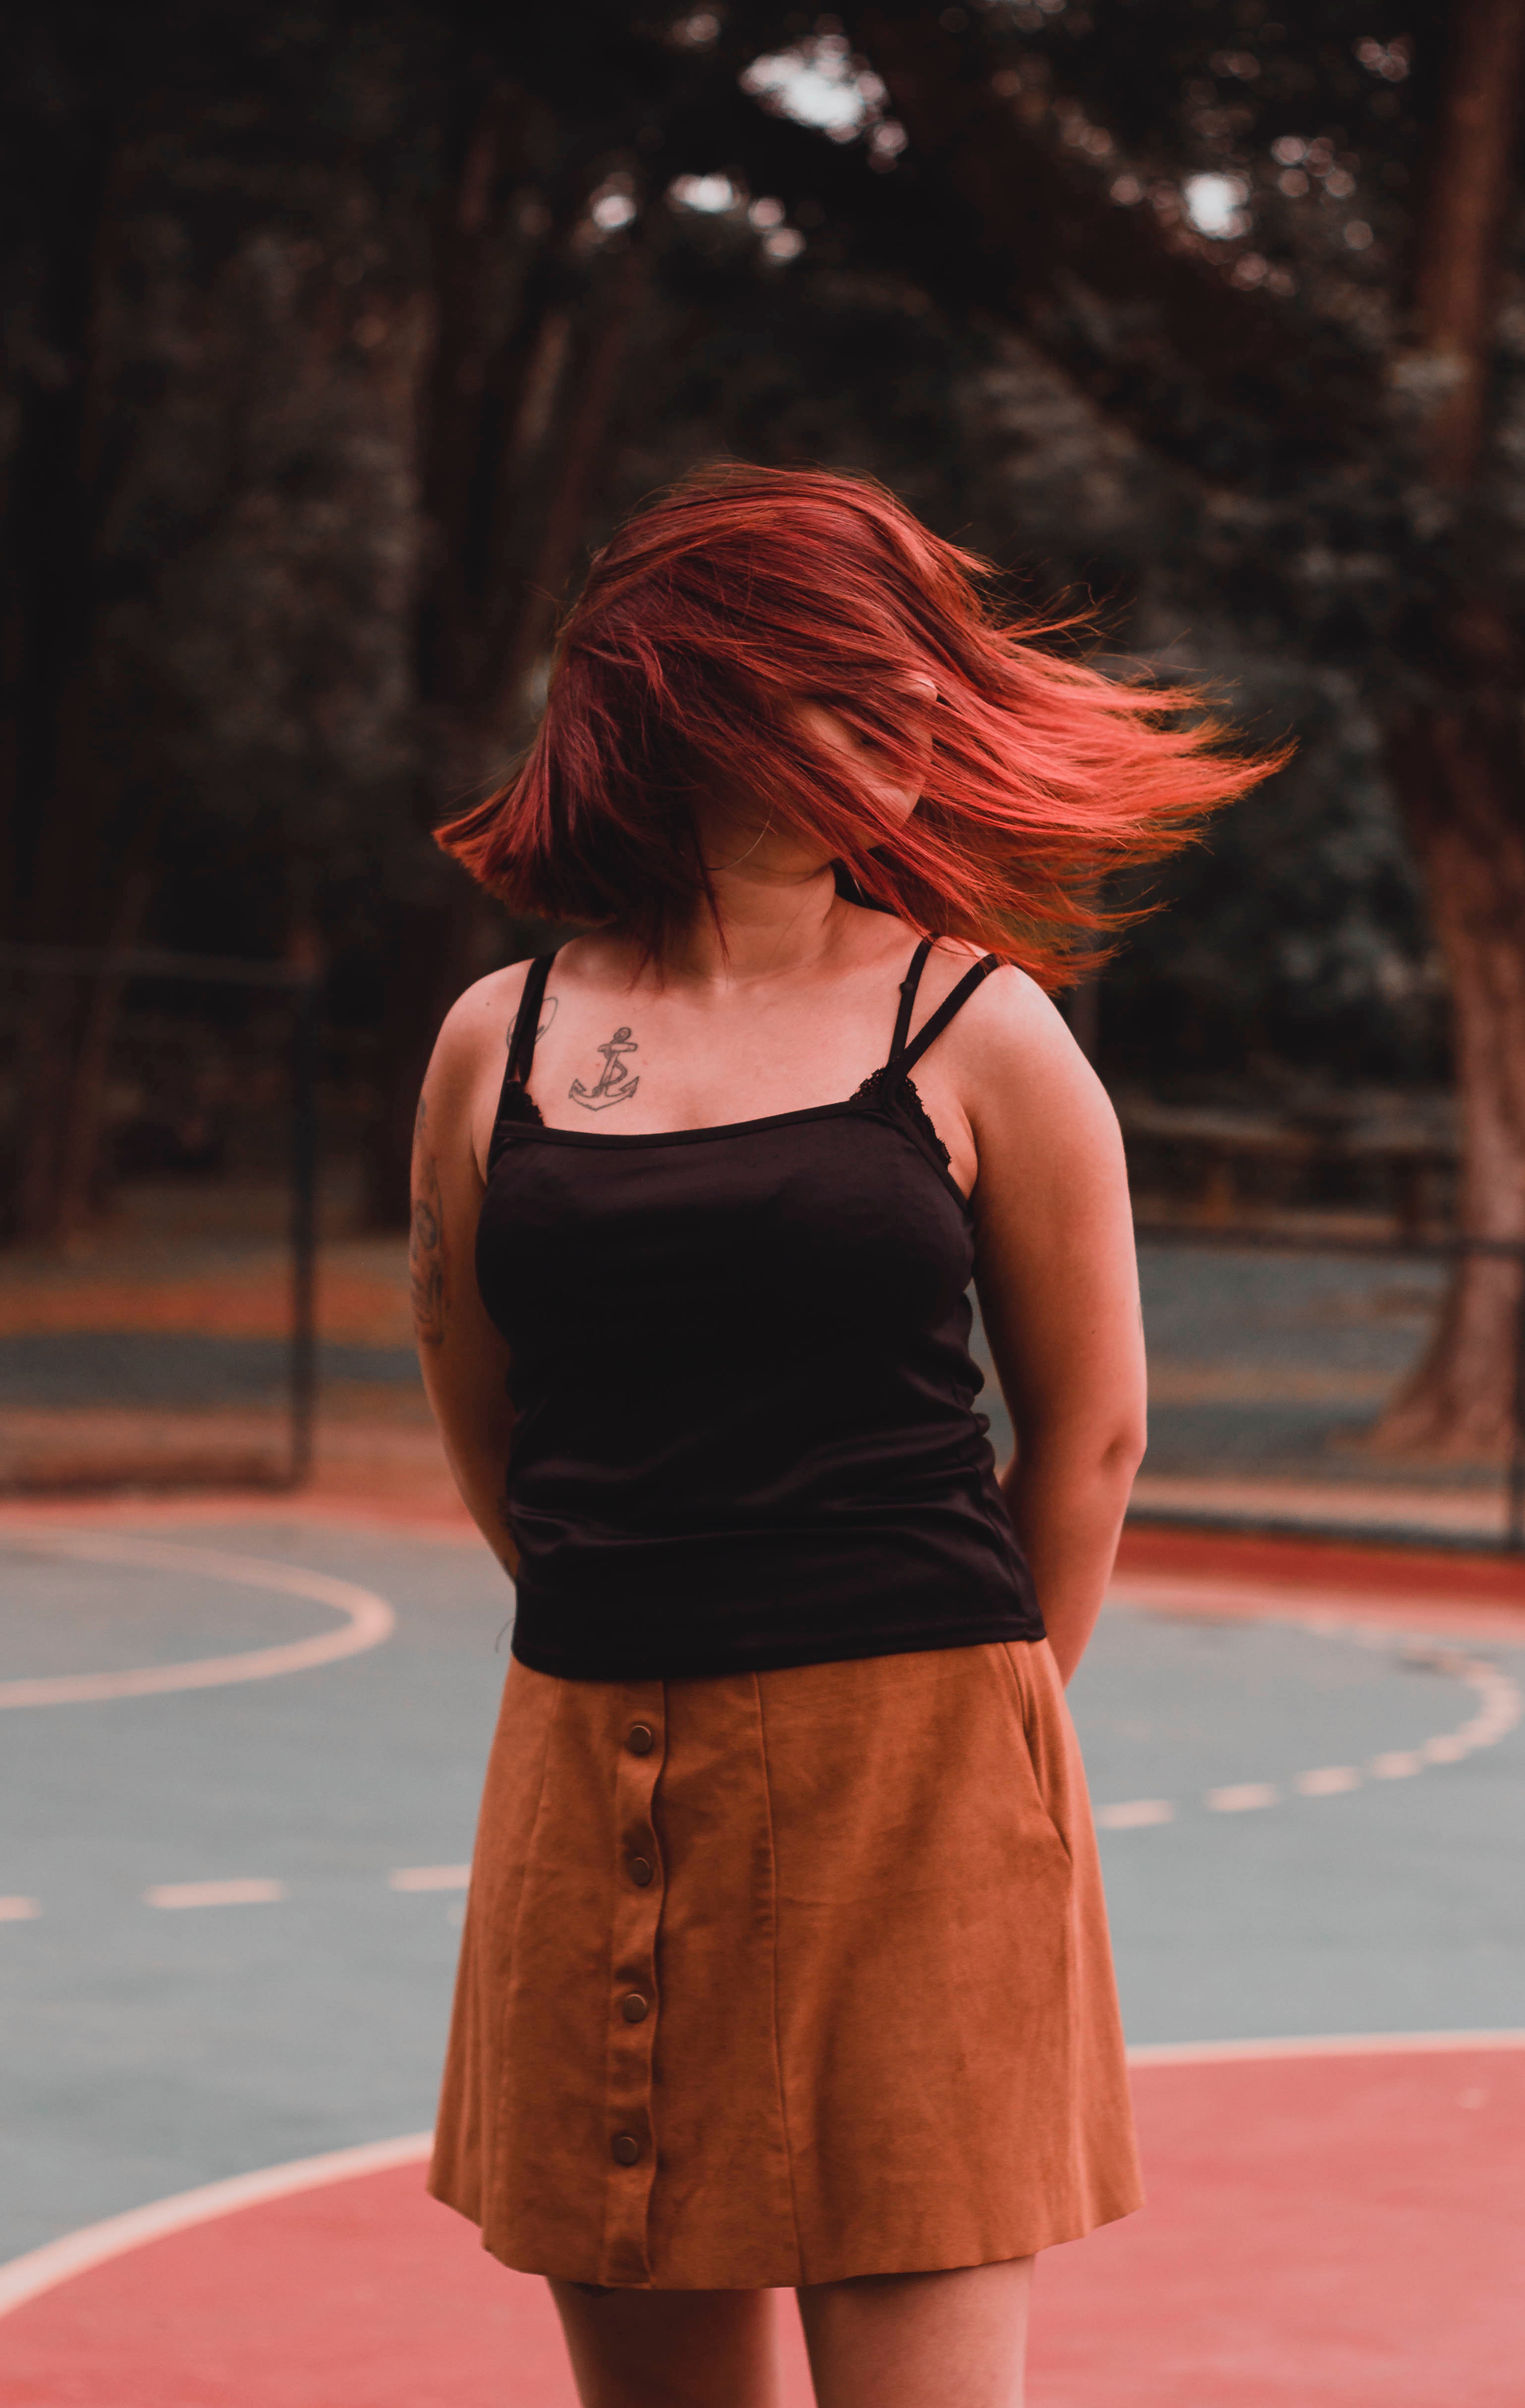
red, shoulder, joint, human body, shorts, leg, muscle, back, long hair, human leg, flesh, waist, performance, hip, thigh